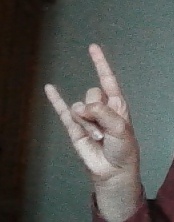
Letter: la